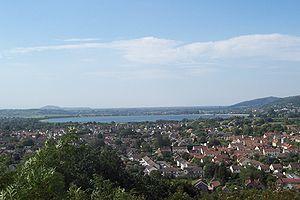
Cheddar est un grand village et une civil parish, situé en Grande-Bretagne, dans la zone de Sedgemoor dans le comté anglais du Somerset. Située plus précisément sur le bord du sud des collines de Mendip, à 9 miles au nord-ouest de la ville de Wells, le village est connu pour les gorges de Cheddar qui sont les plus grandes gorges au Royaume-Uni et qui incluent plusieurs cavernes d'exposition. La ville fournit également un environnement géologique et biologique unique. Un squelette vieux de 10 000 ans a été découvert dans les grottes en 1903 et il serait le plus vieux humain découvert en Grande-Bretagne.